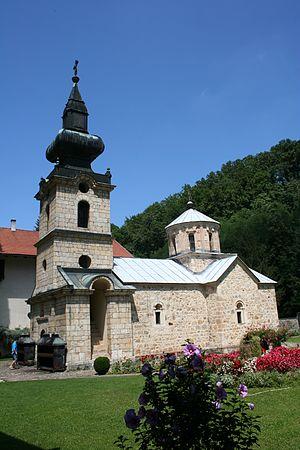
Les monuments culturels de grande importance sont les monuments de Serbie qui, par leur valeur, bénéficient d'un haut degré de protection.
Le monastère de Tronoša est un monastère orthodoxe serbe situé à Korenita, dans le district de Mačva et sur le territoire de la Ville de Loznica en Serbie. Il est inscrit sur la liste des monuments culturels de grande importance de la République de Serbie.
Korenita est une localité de Serbie située sur le territoire de la Ville de Loznica, district de Mačva. Au recensement de 2011, elle comptait 2 388 habitants.